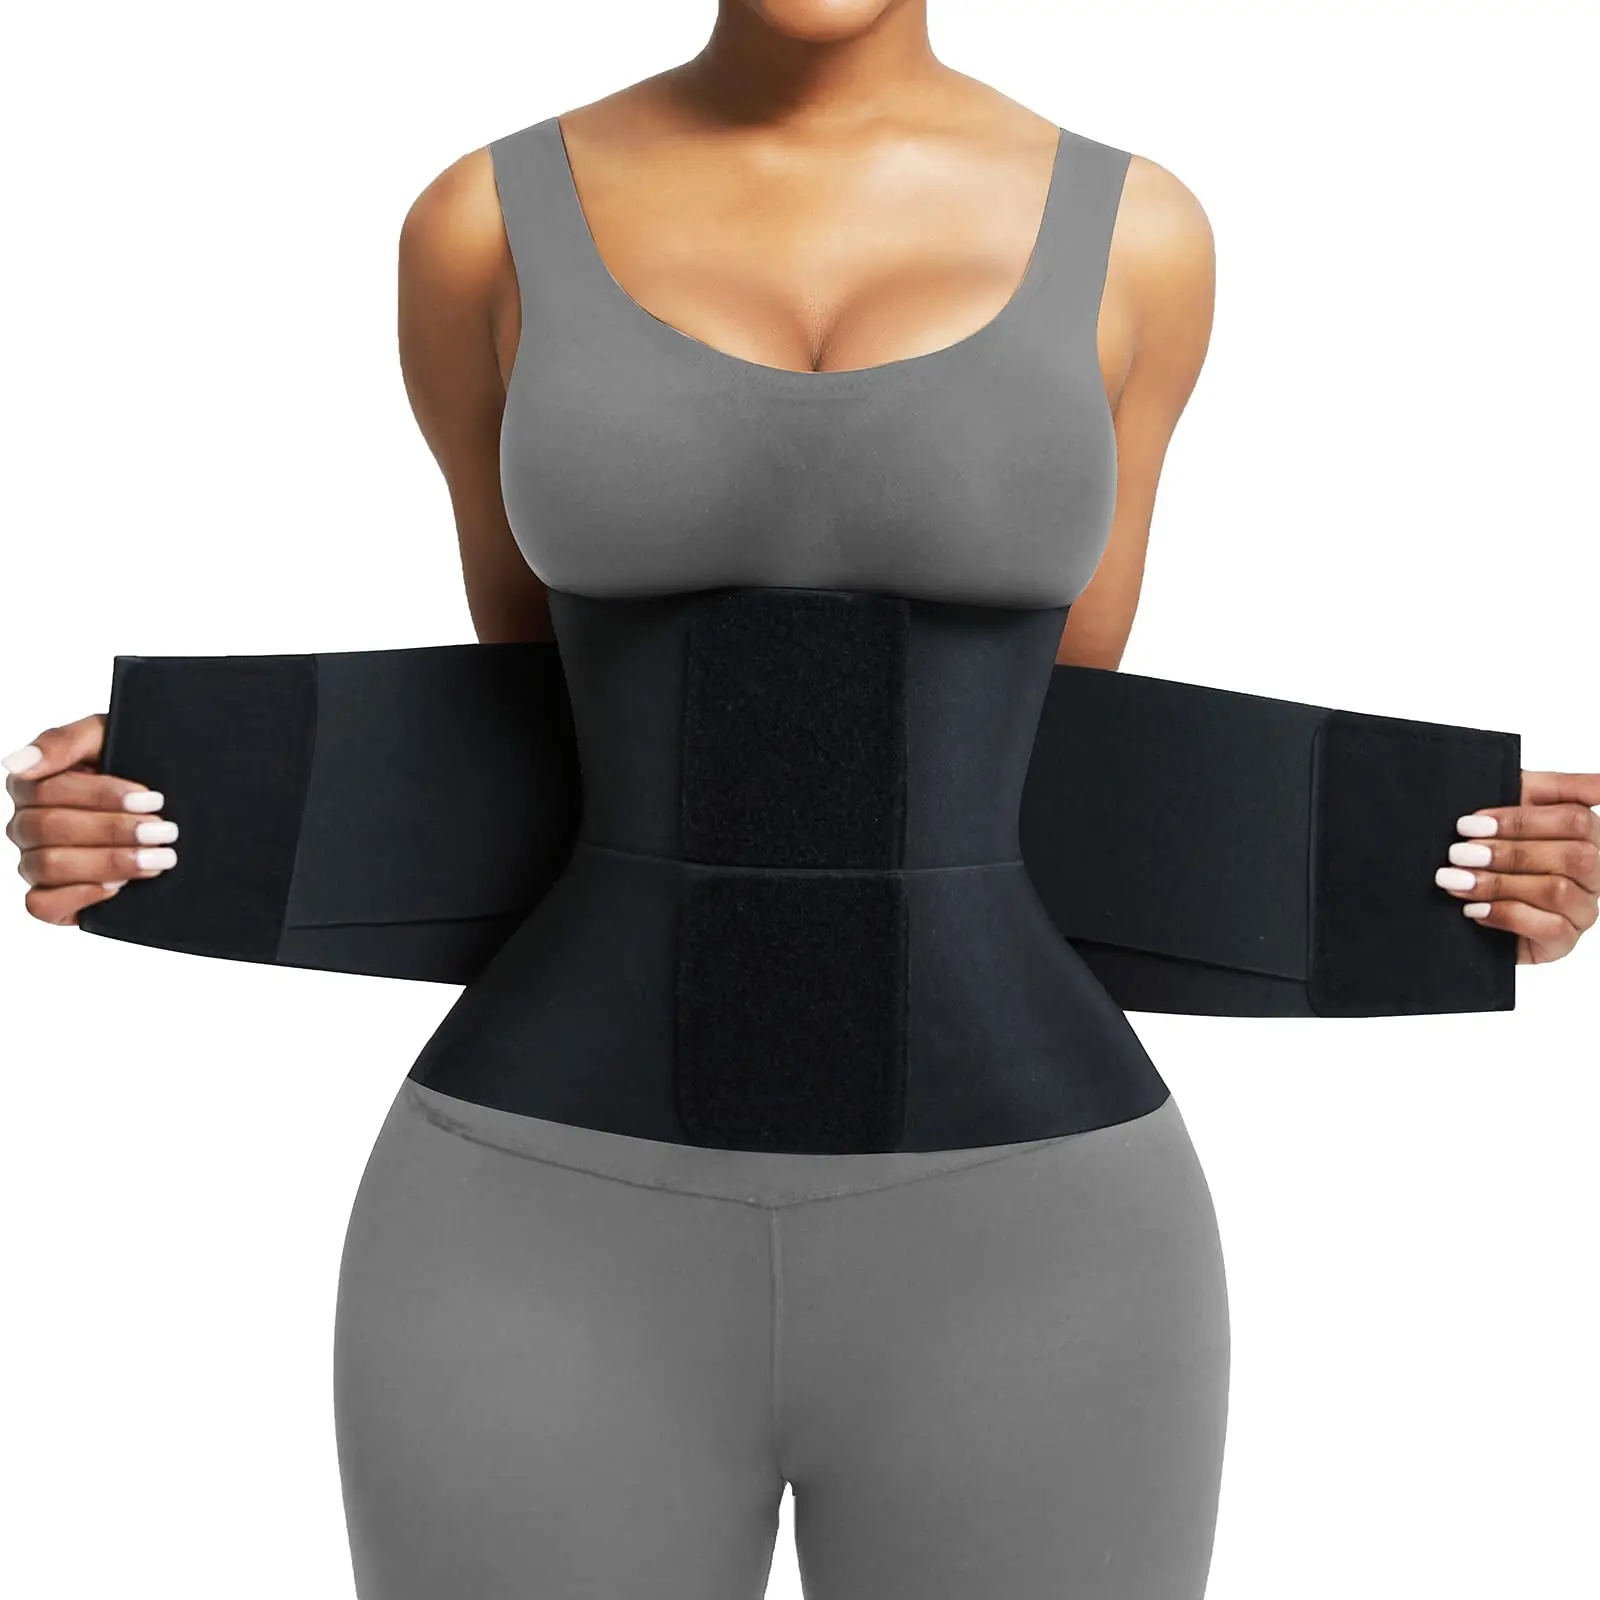
Heavy-Duty Slimming Waist Trainer
This Heavy-Duty Slimming Waist Trainer is a game changer and will ensure you get the waist line you've been looking for.
Brand: LakouFit Shapeware | Redefine your beauty
Category: Apparel & Accessories > Clothing > Lingerie > Shapewear > Waist Cinchers